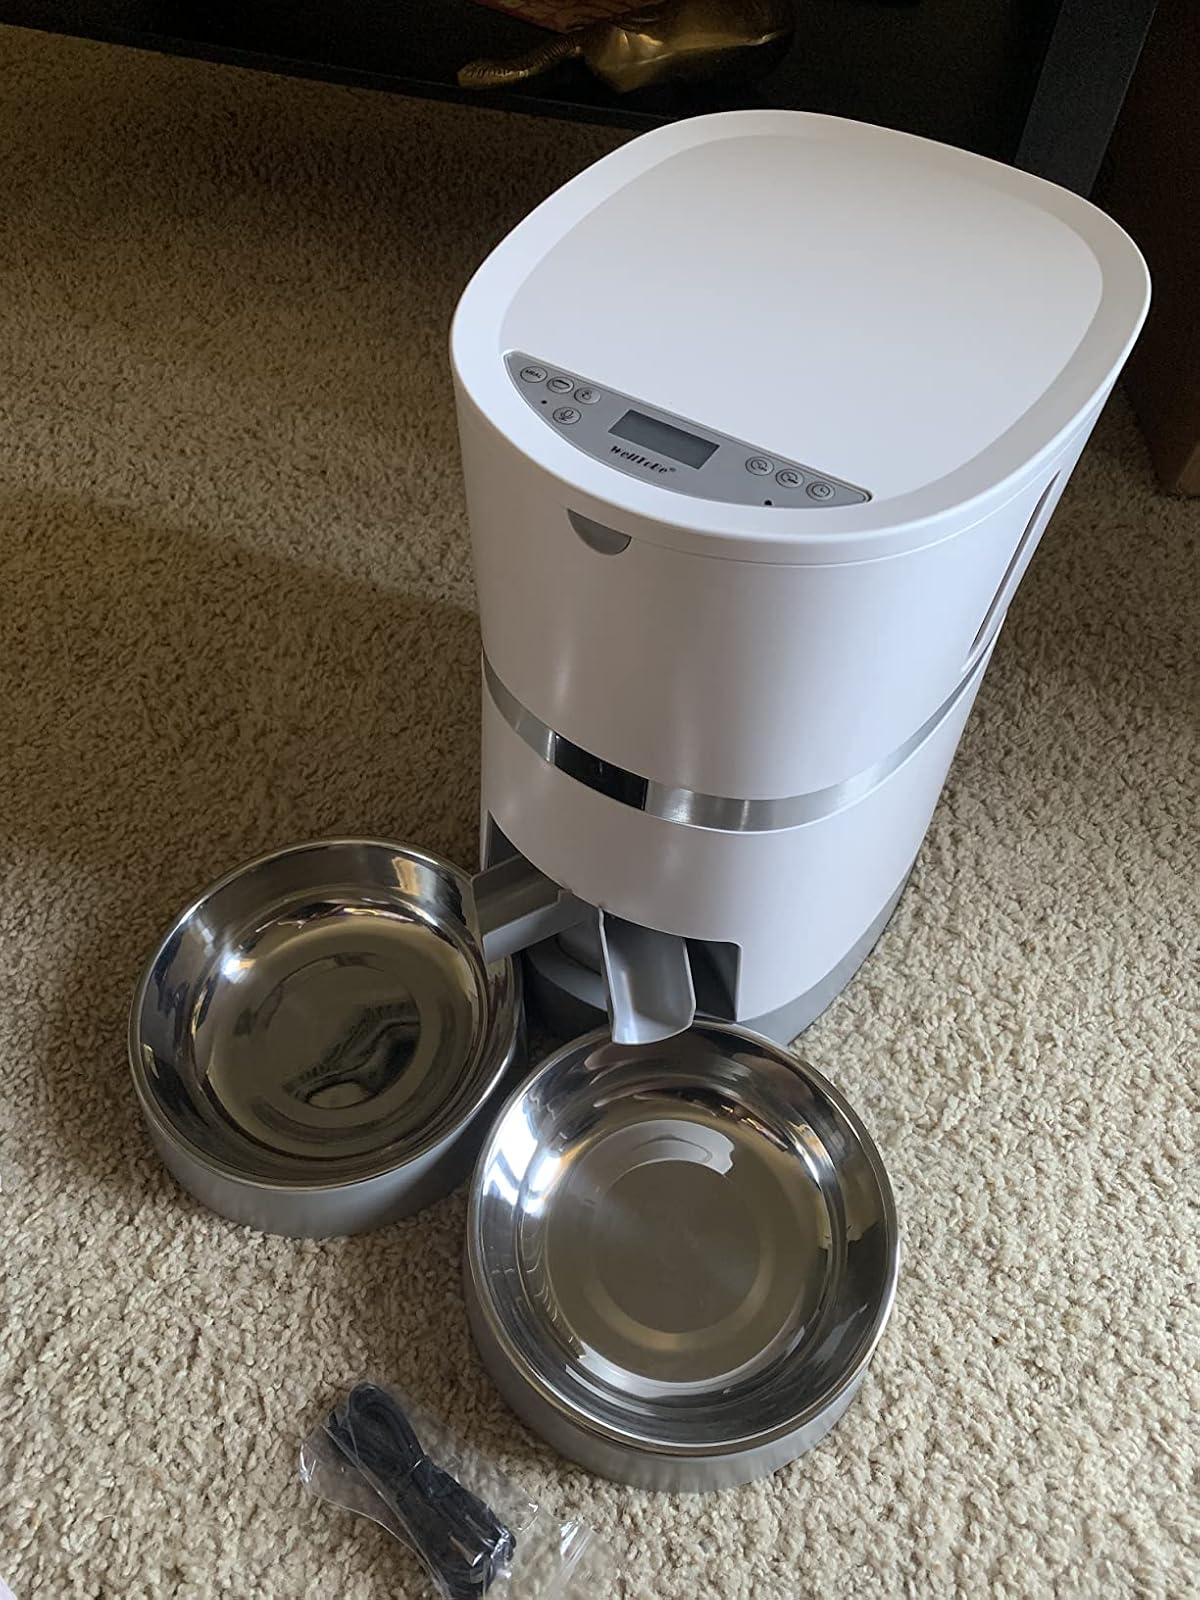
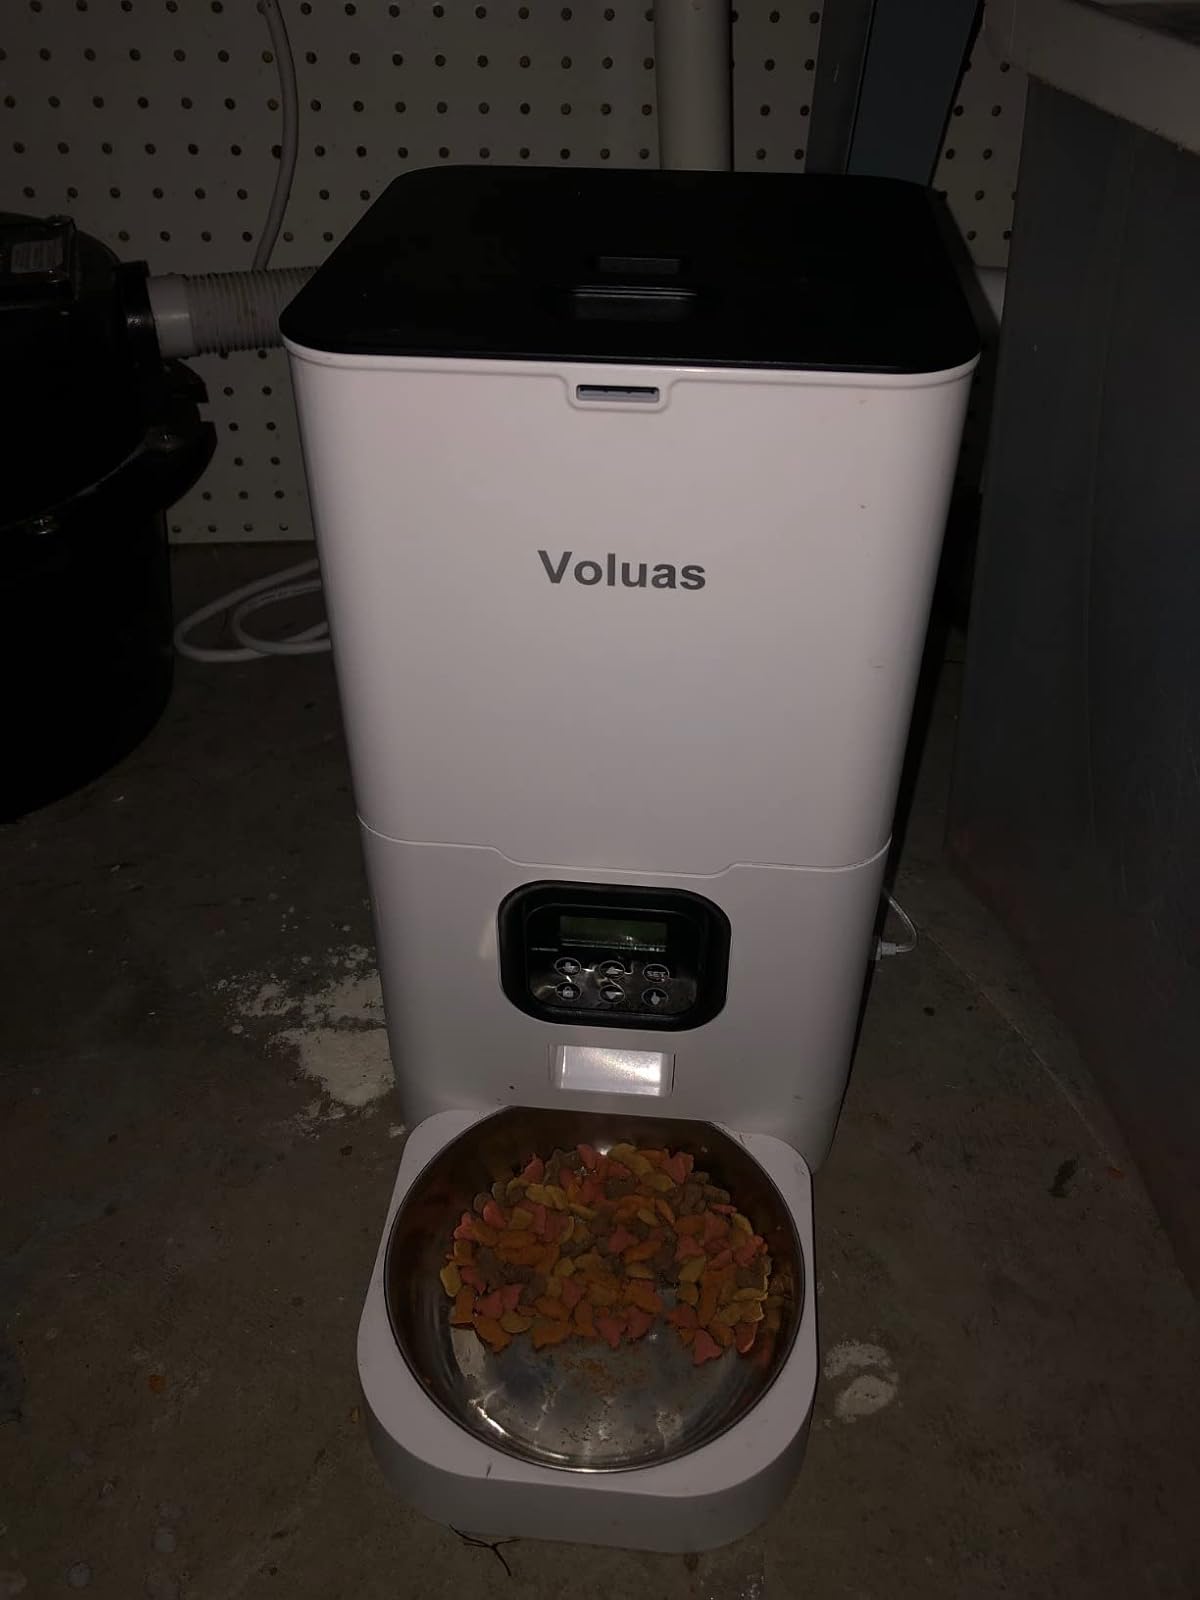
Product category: items_feeder
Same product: no